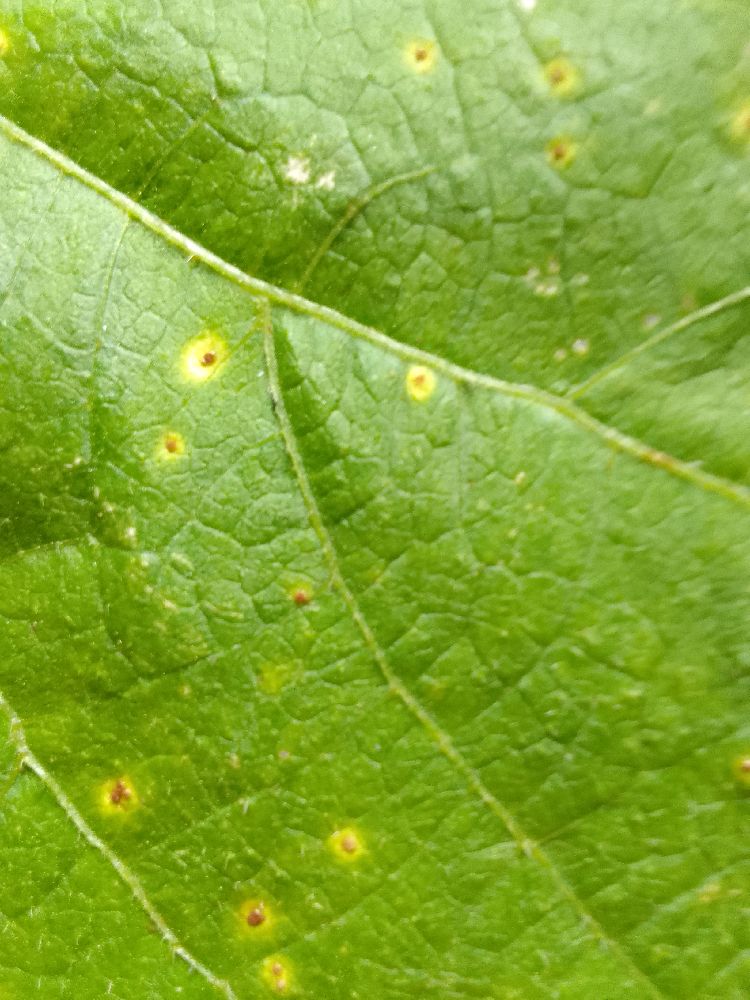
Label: rust